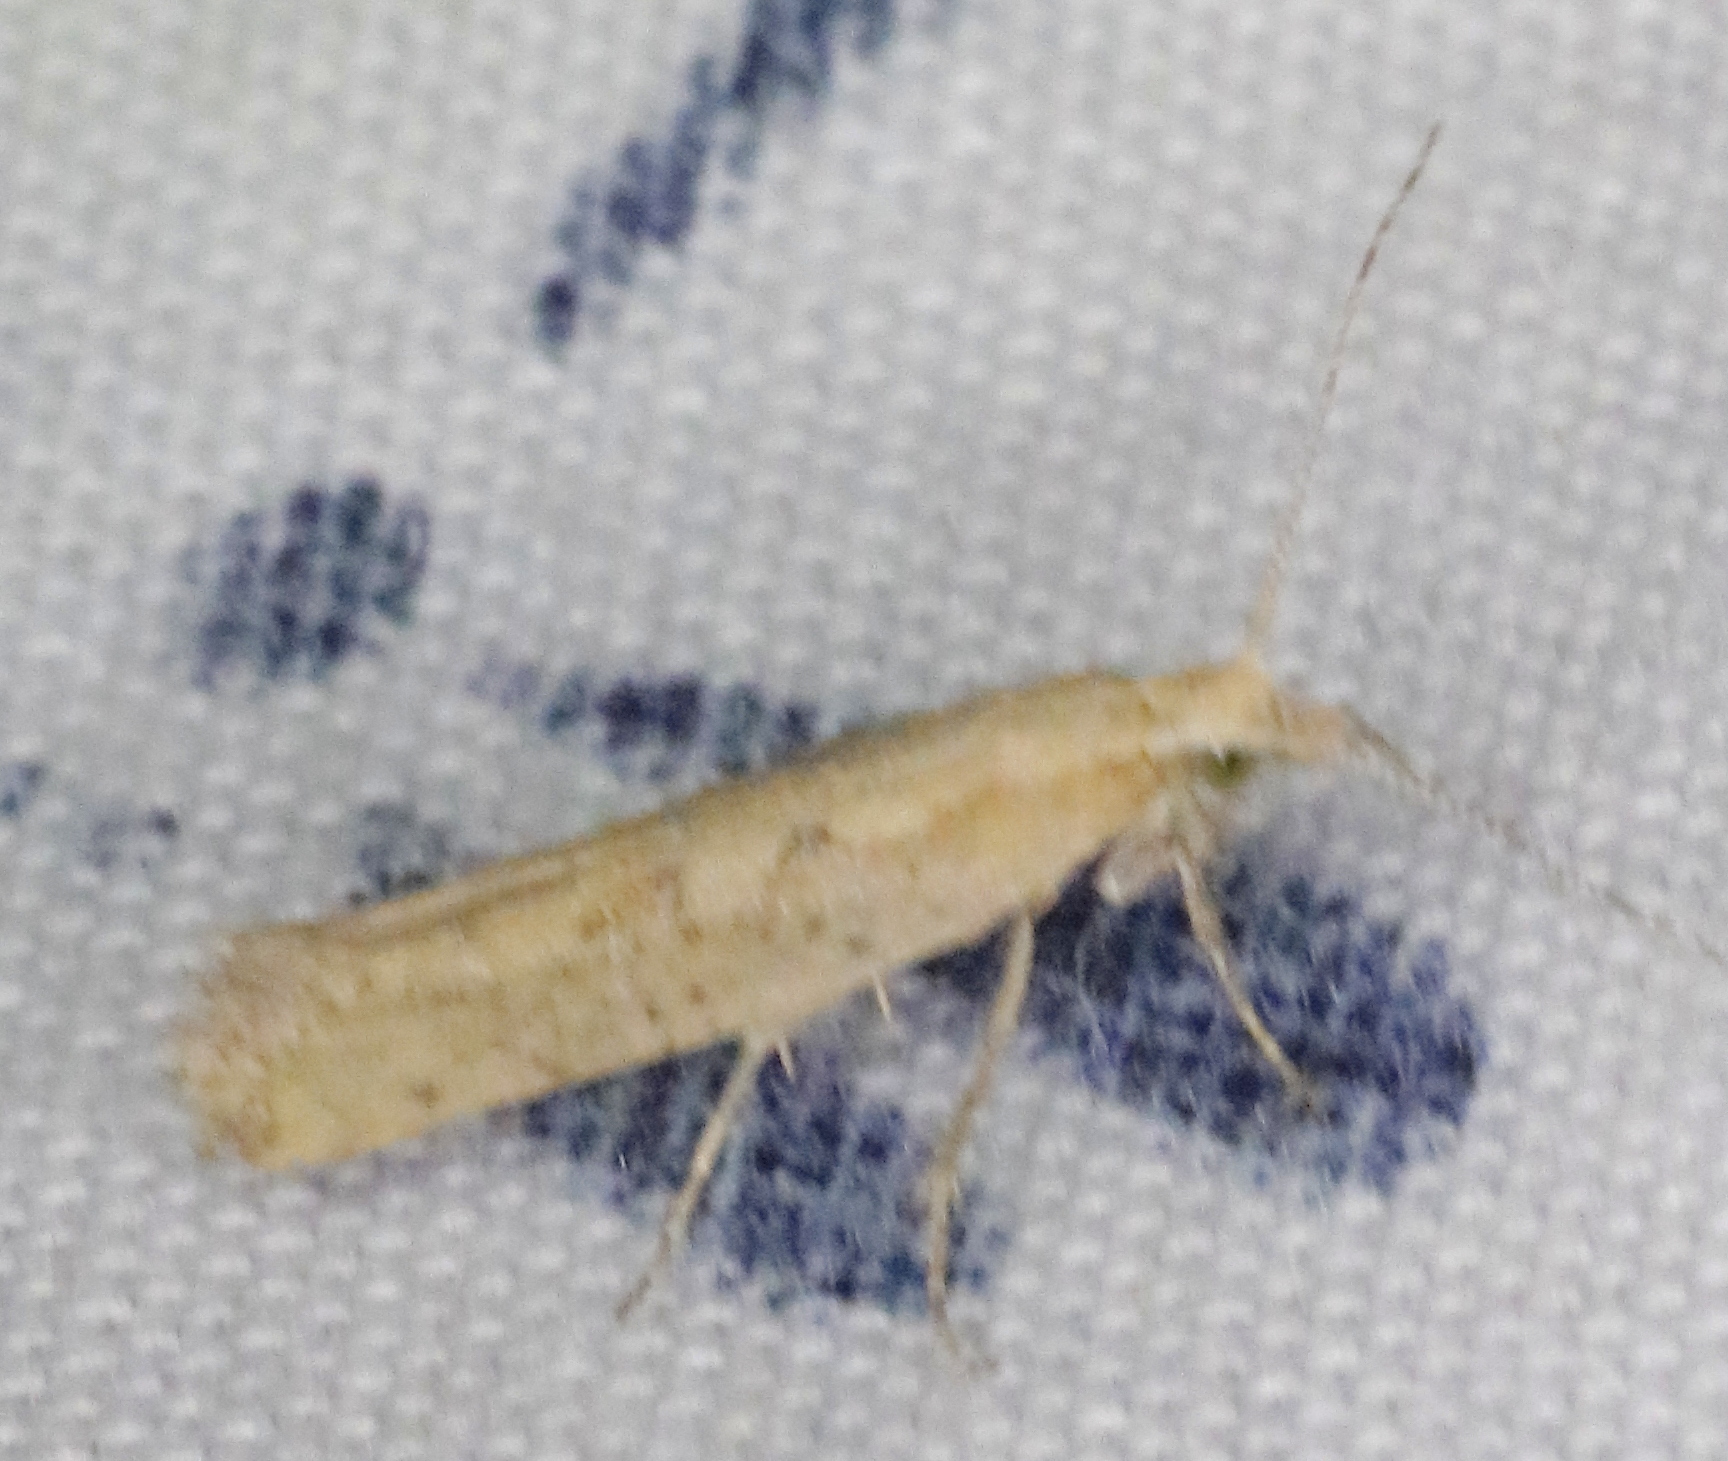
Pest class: diamondback_moth